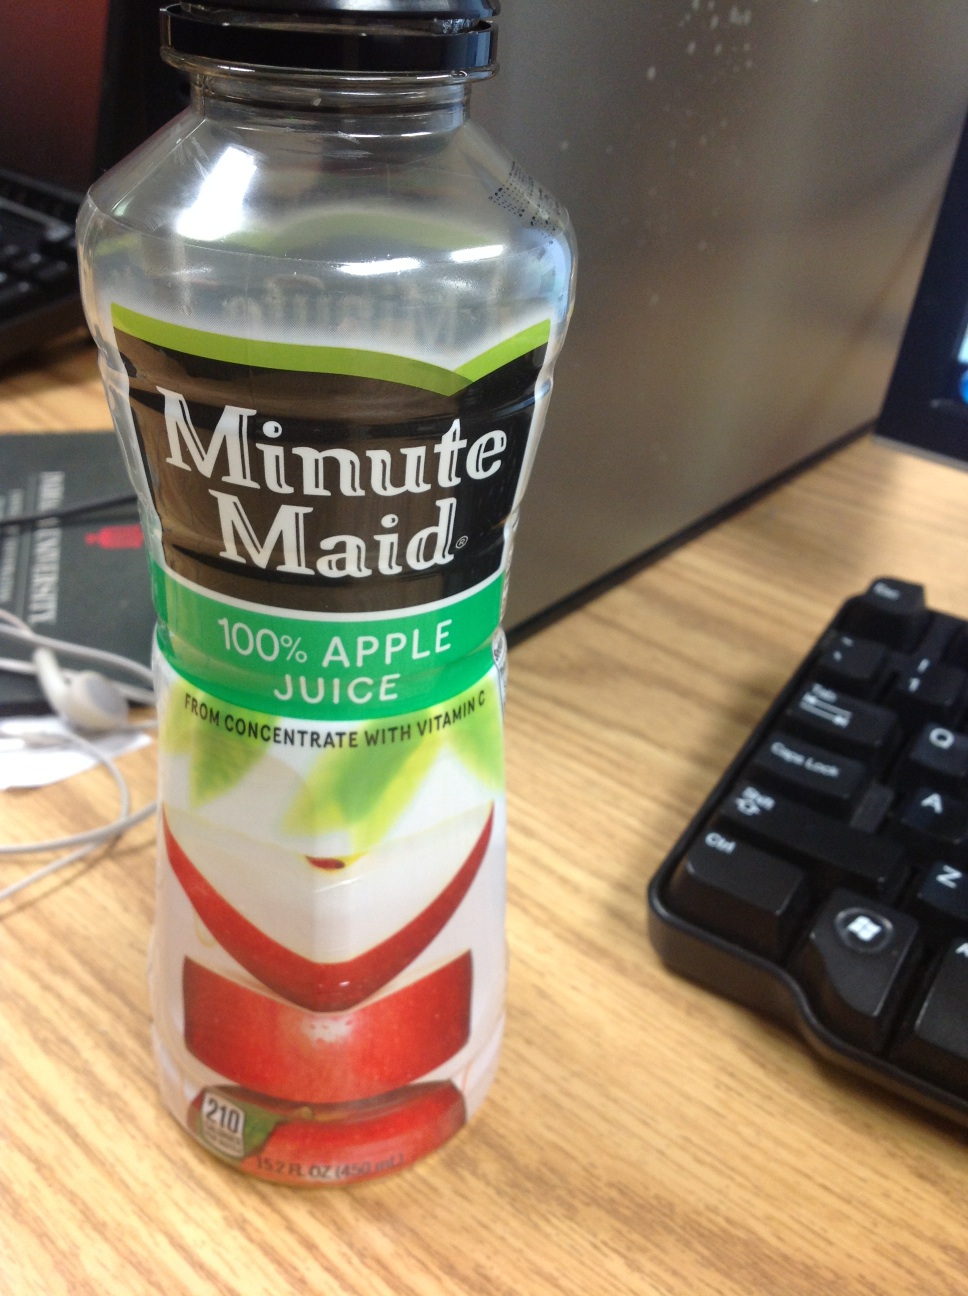Question: What kind of juice is this?
Answer: apple